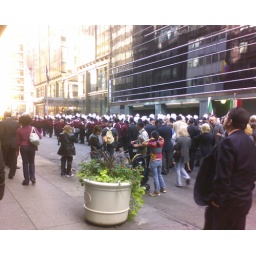
Some marchers setting up in front of my office building on 46th street between Madison and 5th avenue.